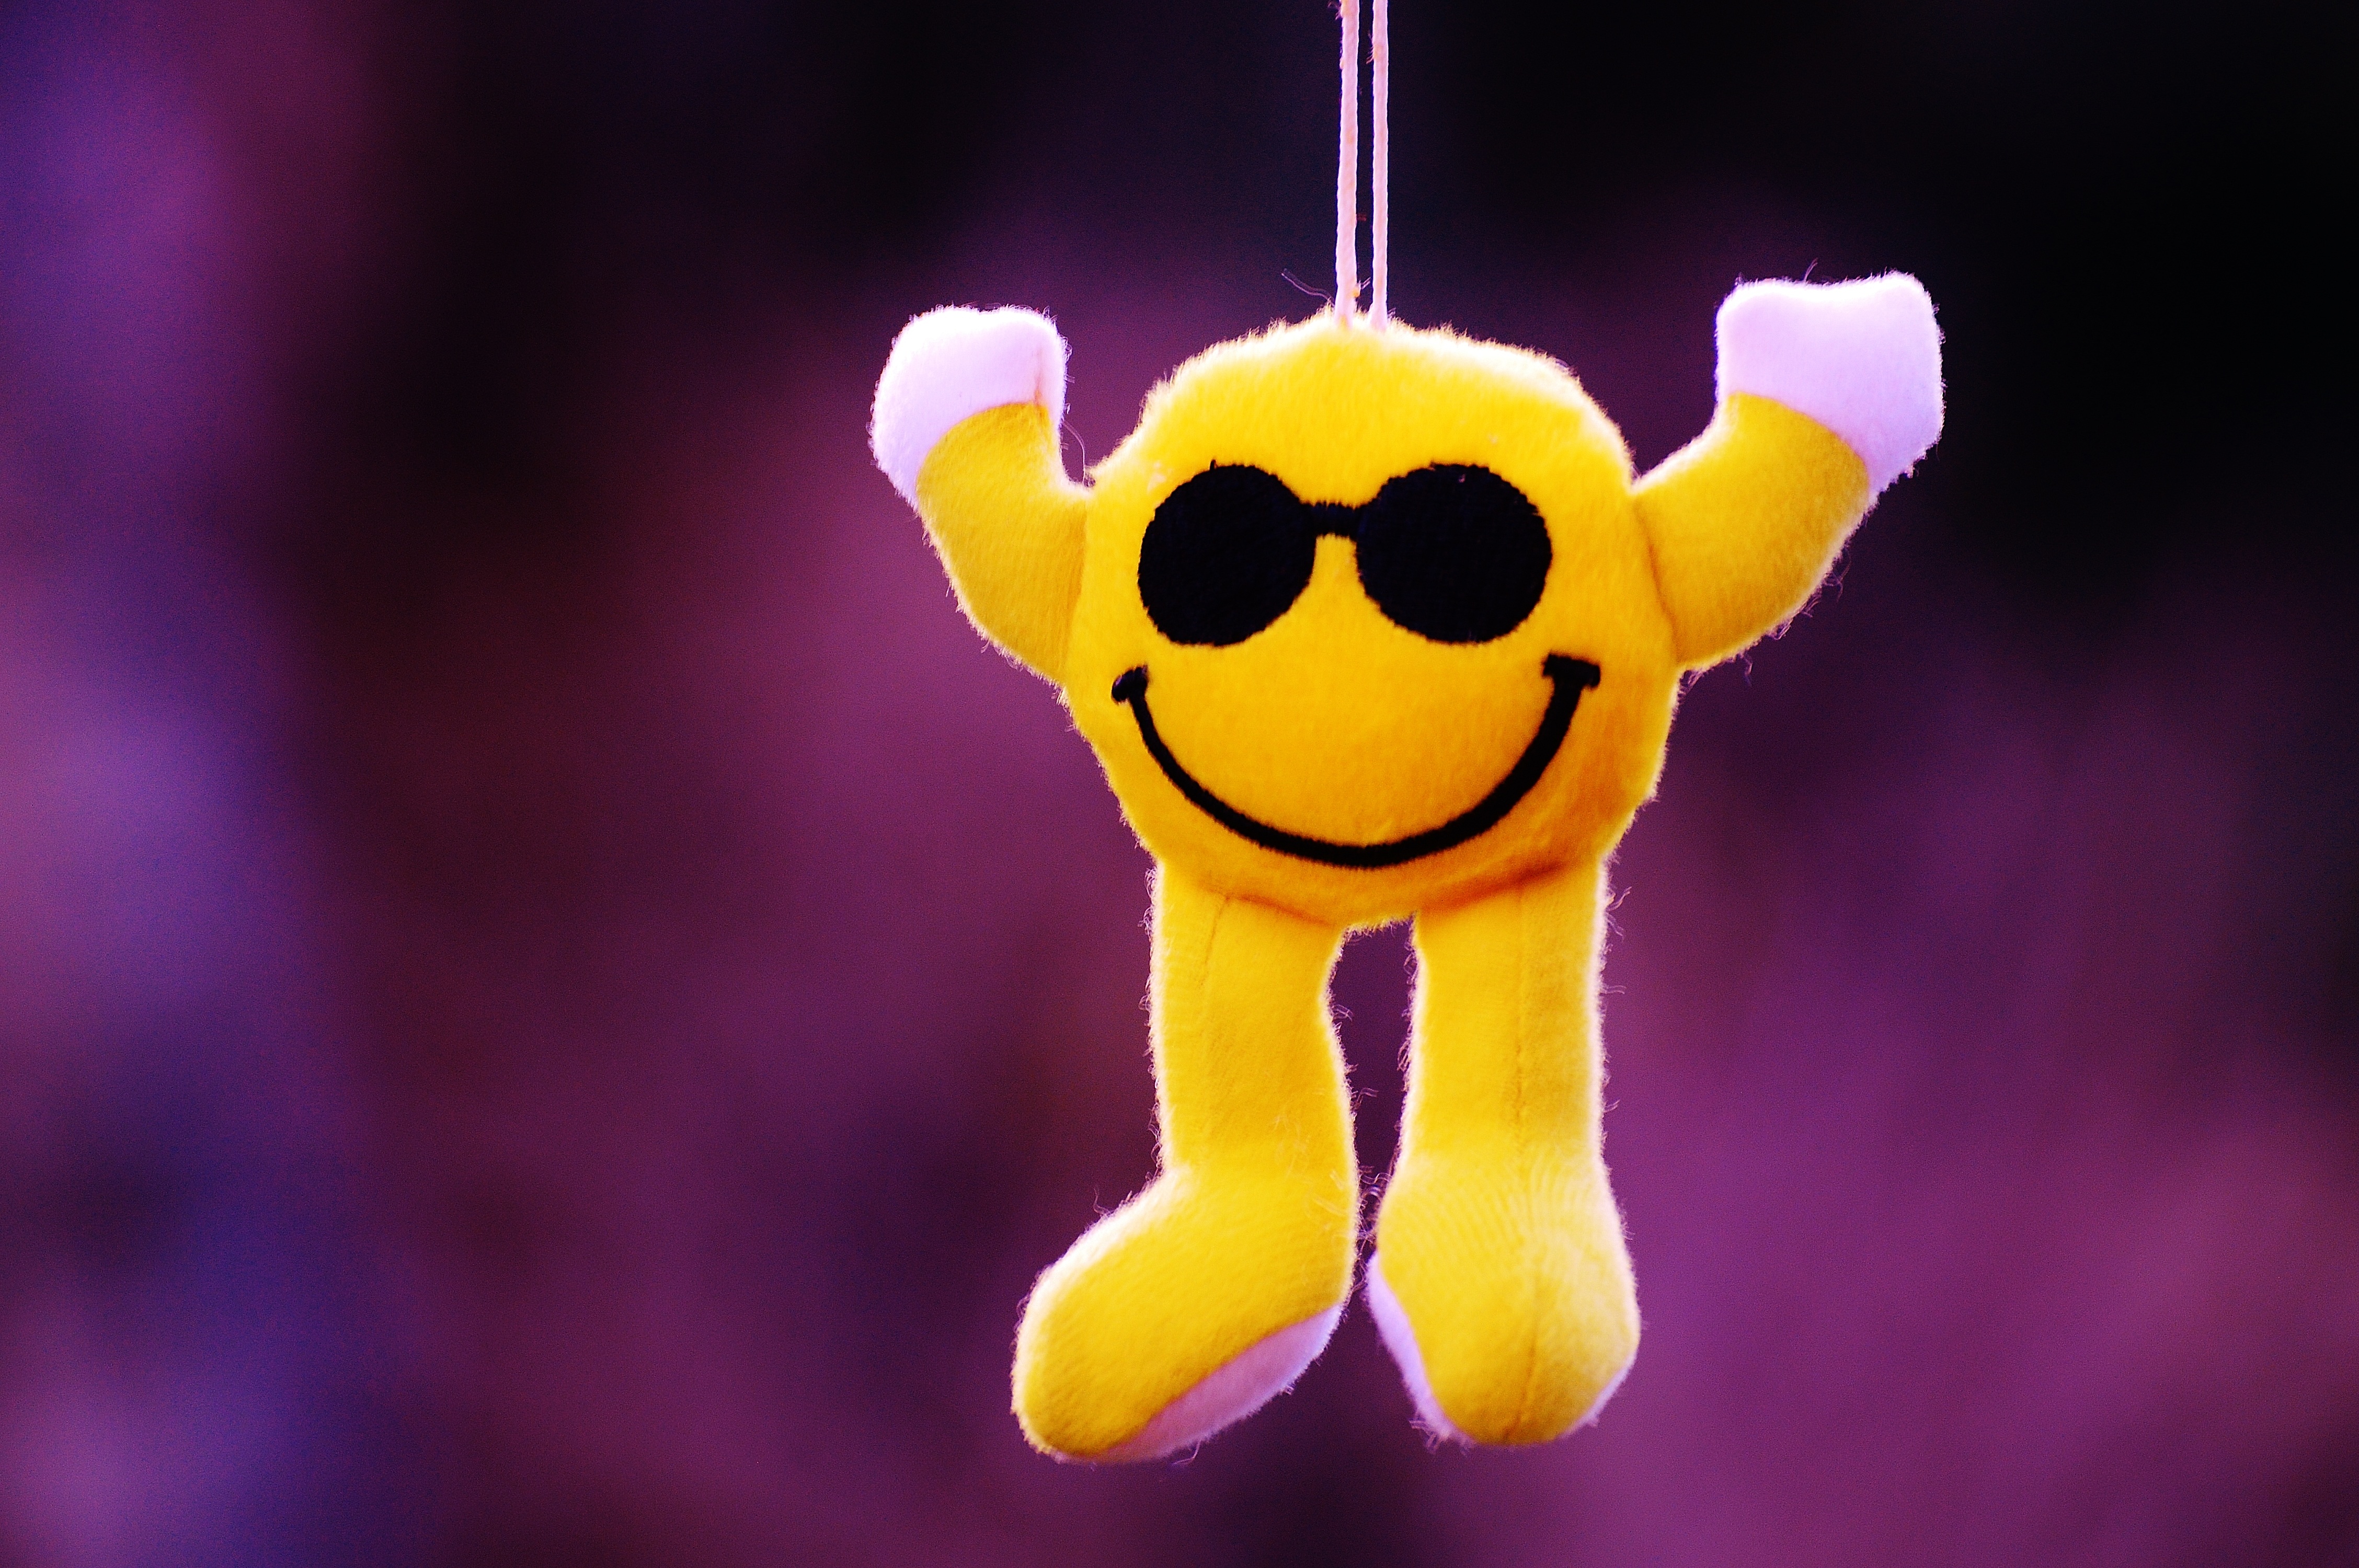
sweet, flower, yellow, toy, smile, laugh, cheerful, fun, funny, are, smiley, macro photography, keep smiling, computer wallpaper